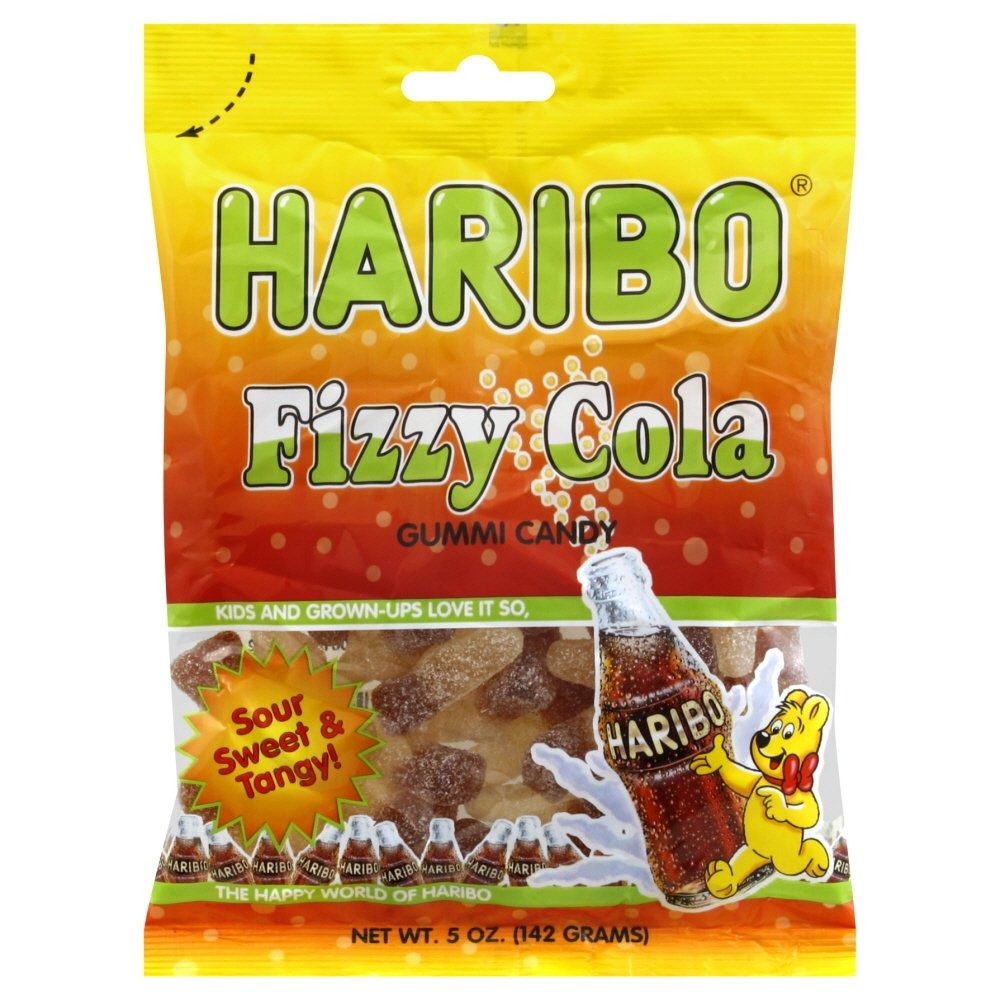
Item Name: Candy Fizzy Cola 5 Ounces (Case of 12)
Bullet Point: 5 Ounces
Product Description: Cola flavored gummi bottles with a sour, tangy & sweet coating.
Value: 5.0
Unit: Ounce

Price: 35.73